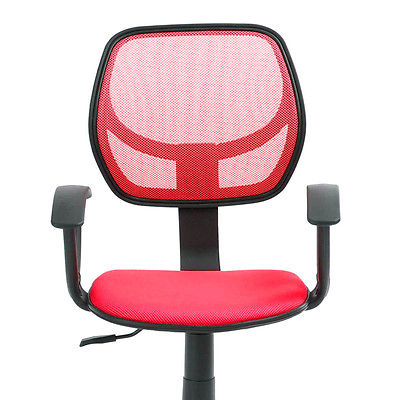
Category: chair